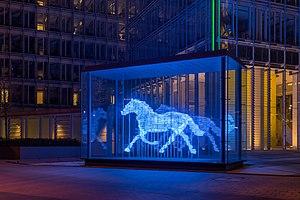
Münster [ˈmʊnstər] est une ville allemande située dans le nord du Land de Rhénanie-du-Nord-Westphalie. De 1815 à 1945, Münster était la capitale de la province depuis lors disparue de Westphalie. La ville, étendue sur 302,91 km² et bordée par l'Aa, se situe entre Osnabrück et Dortmund, au centre de l'actuelle province de Münster.
Le cheval est, dans l'art, l'animal le plus représenté depuis la Préhistoire, et l'un des plus anciens sujets artistiques. Il apparait sur tous types de supports au fil du temps, le plus souvent au milieu de batailles, dans des œuvres individuelles, comme monture de personnes importantes, ou attelé à des véhicules hippomobiles. L'art grec témoigne d'une véritable recherche anatomique, tandis que le Moyen Âge lui laisse peu de place. La Renaissance, en particulier italienne, voit l'apogée de la statue équestre, devenue un genre à part entière.